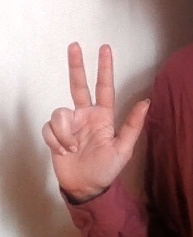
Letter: al